Balikpapan

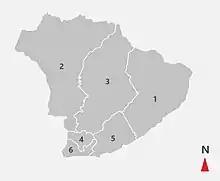
Map of Balikpapan

Balikpapan is bordered by Kutai Kartanegara Regency to the North, by the Makassar Strait to the South and East, and by Penajam North Paser Regency to the West. The city is divided into 6 districts ("kecamatan") subdivided into 34 urban villages ("kelurahan") tabulated below with their 2010 and 2020 Census populations, together with the official estimates as at mid 2024.